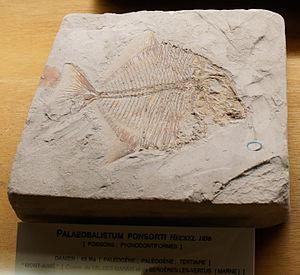
Présentation dans la Salle Dr Dorin et Thierry. Trouvé au Mont Aimé, communes de Val des marais et Bergères les Vertus.
Le mont Aimé est une butte-témoin d'une altitude de 240 mètres située sur les communes de Bergères-lès-Vertus et Coligny qu'elle domine, tout comme le sud de la côte des Blancs et la plaine de la Champagne crayeuse alentour.